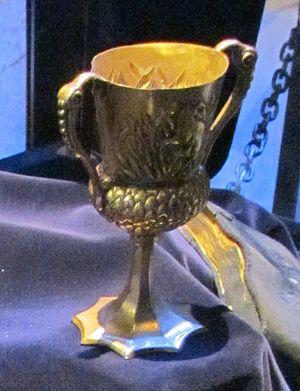
Un horcruxe est un objet hautement maléfique issu de l'univers de Harry Potter. Un sorcier y dissimule une partie de son âme, s'assurant ainsi l'immortalité lorsque son corps vient à être détruit.